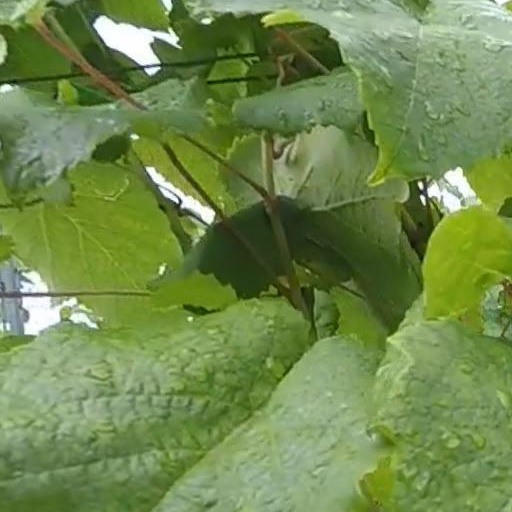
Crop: grape